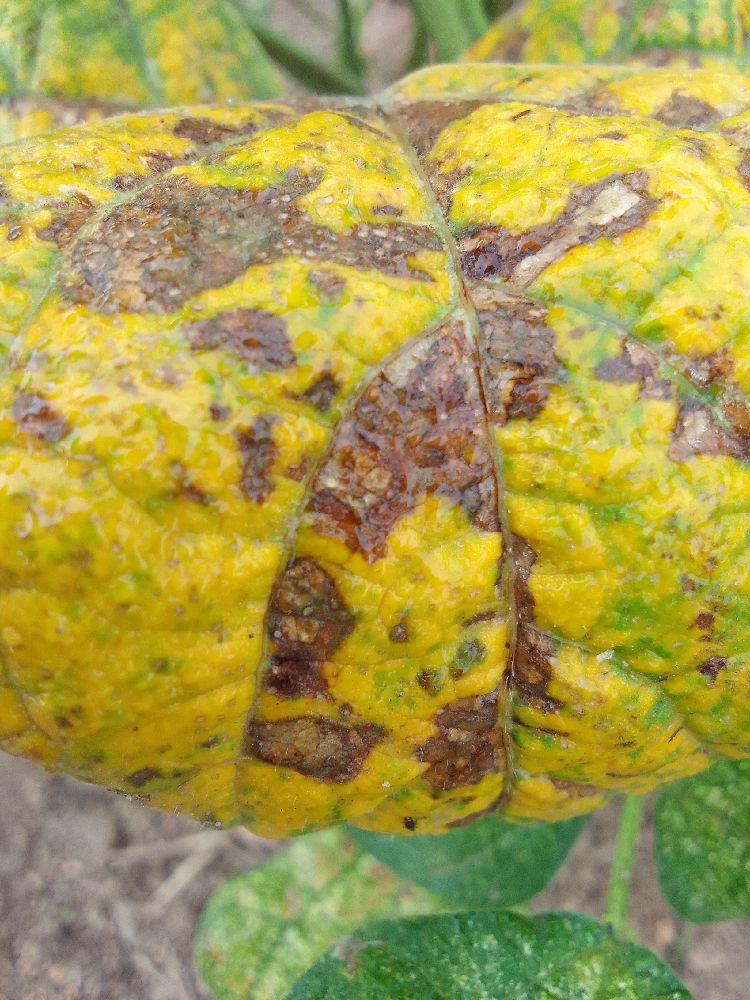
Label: rust